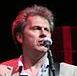
Age: 57